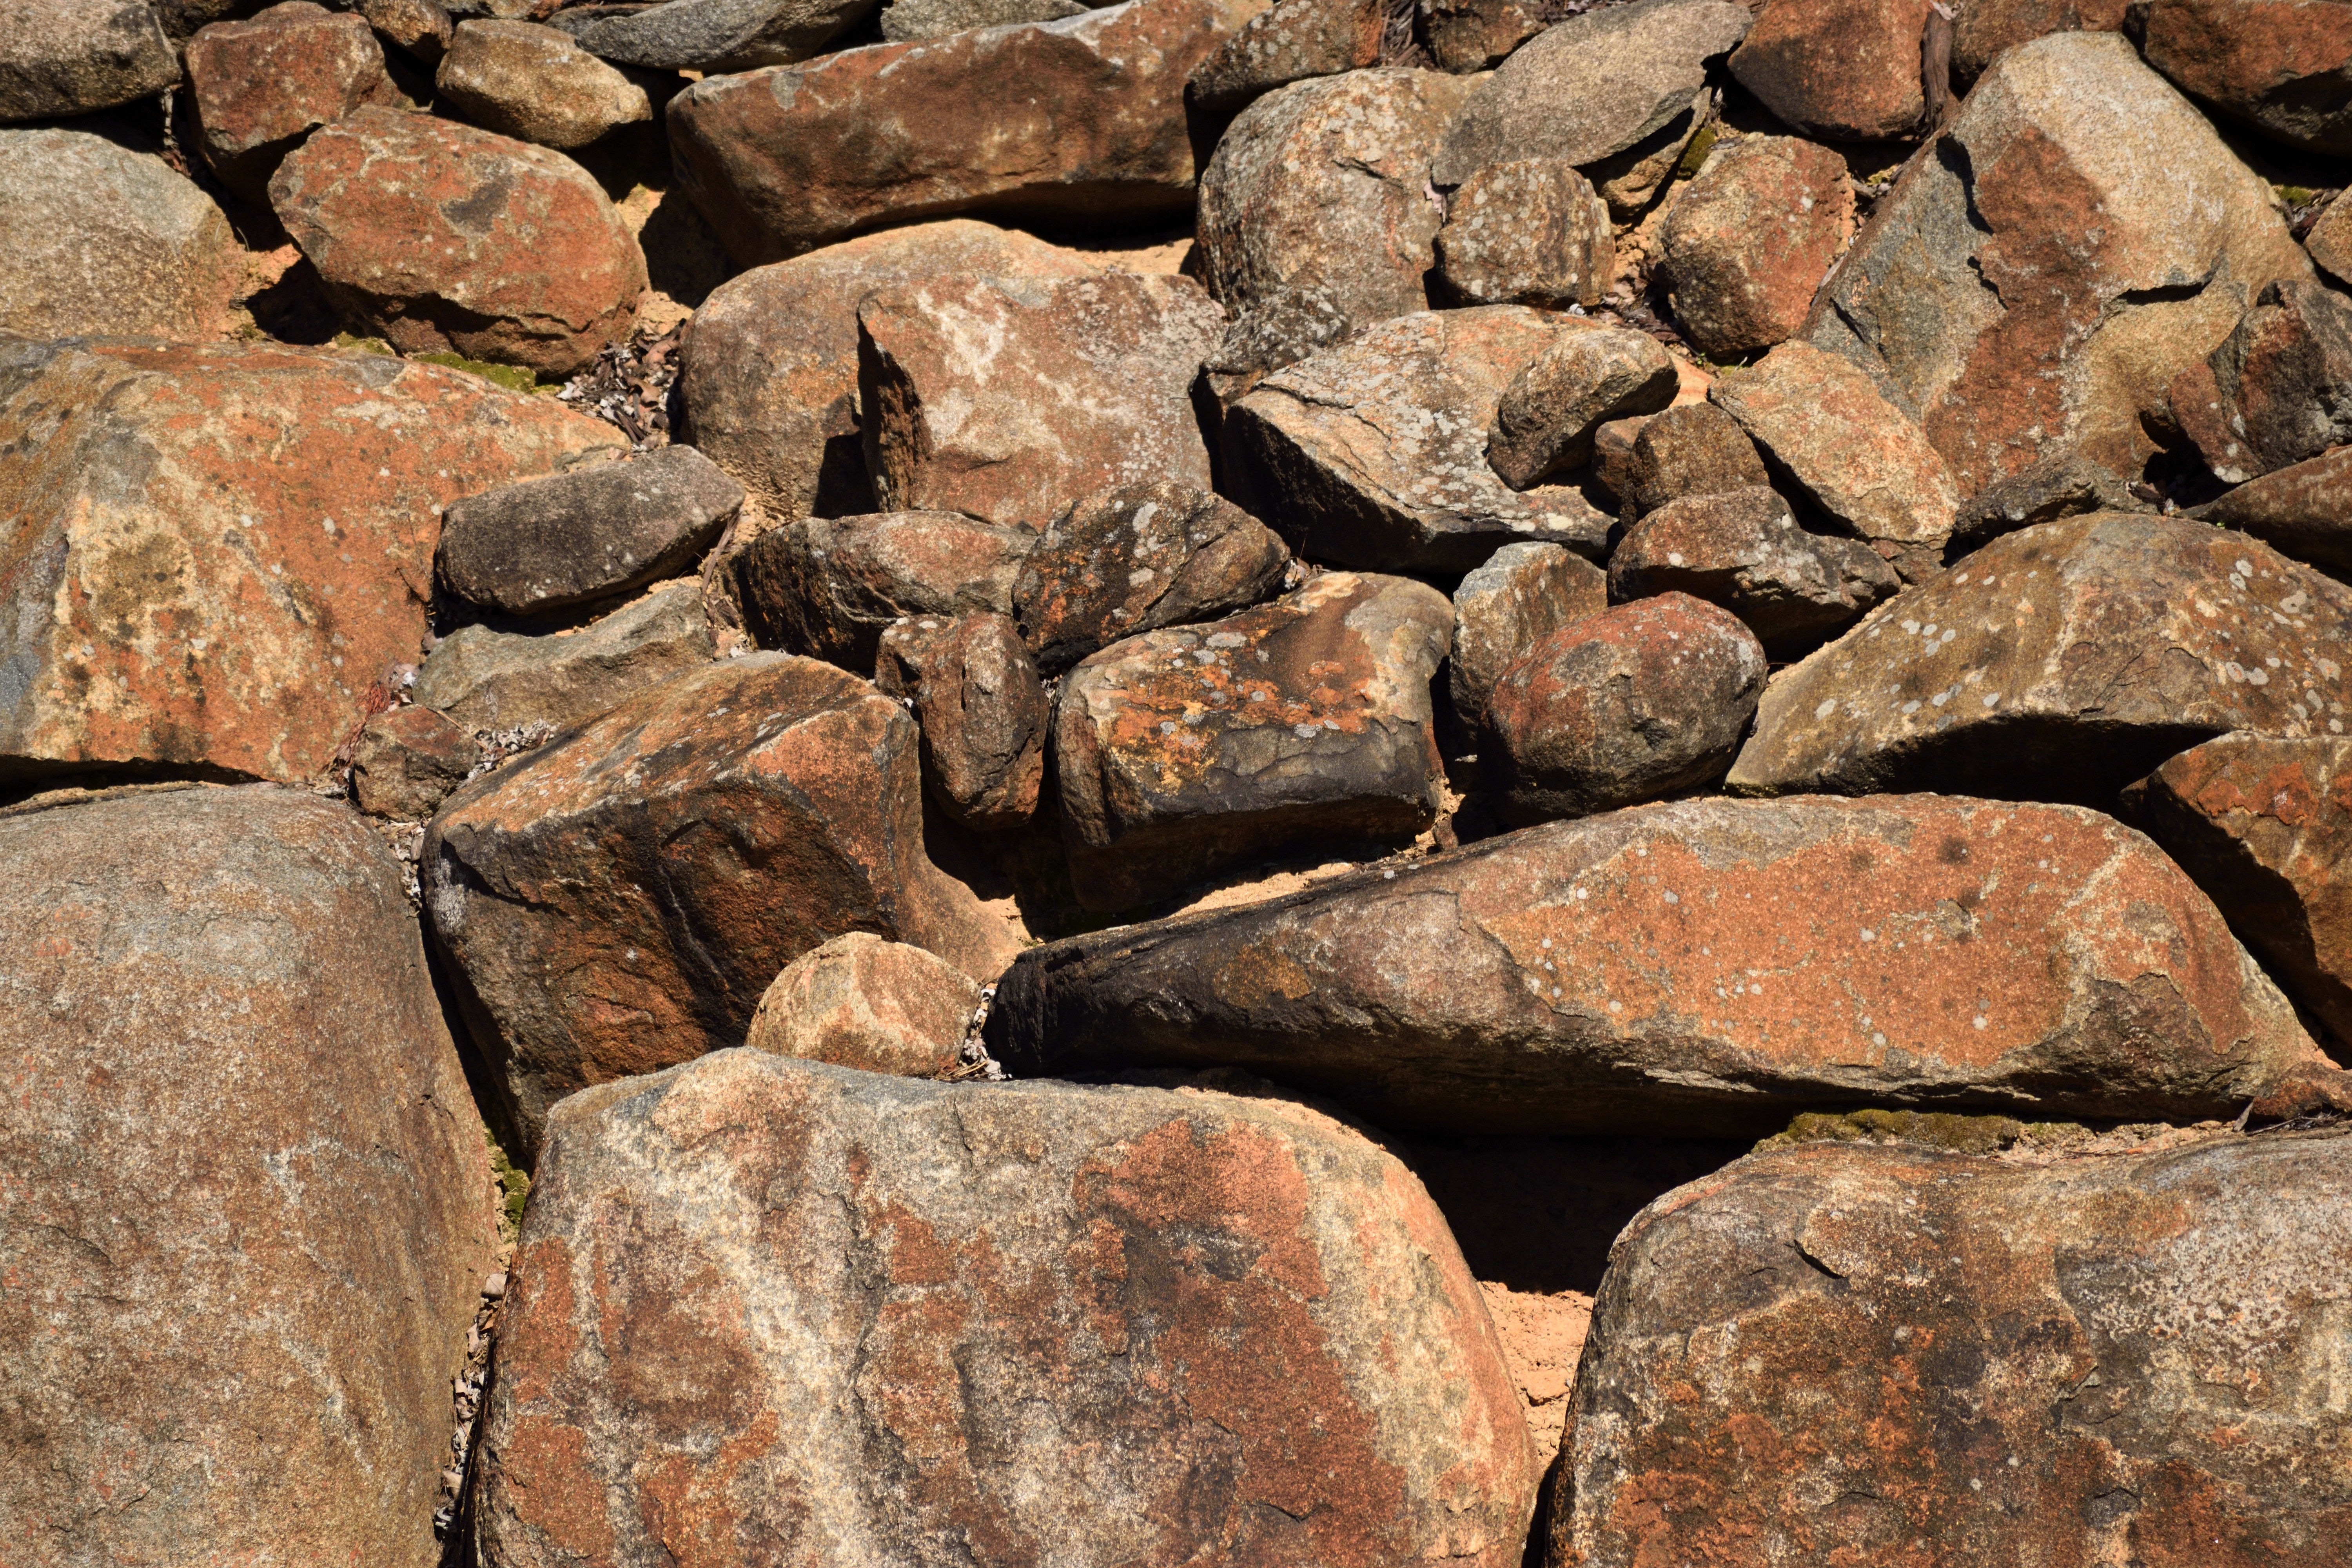
rock, architecture, structure, wood, texture, old, wall, stone, formation, construction, pattern, natural, brown, soil, grunge, rough, exterior, stone wall, brick, material, surface, rocks, rubble, background, geology, decorative, boulder, backdrop, bedrock, solid, ancient history